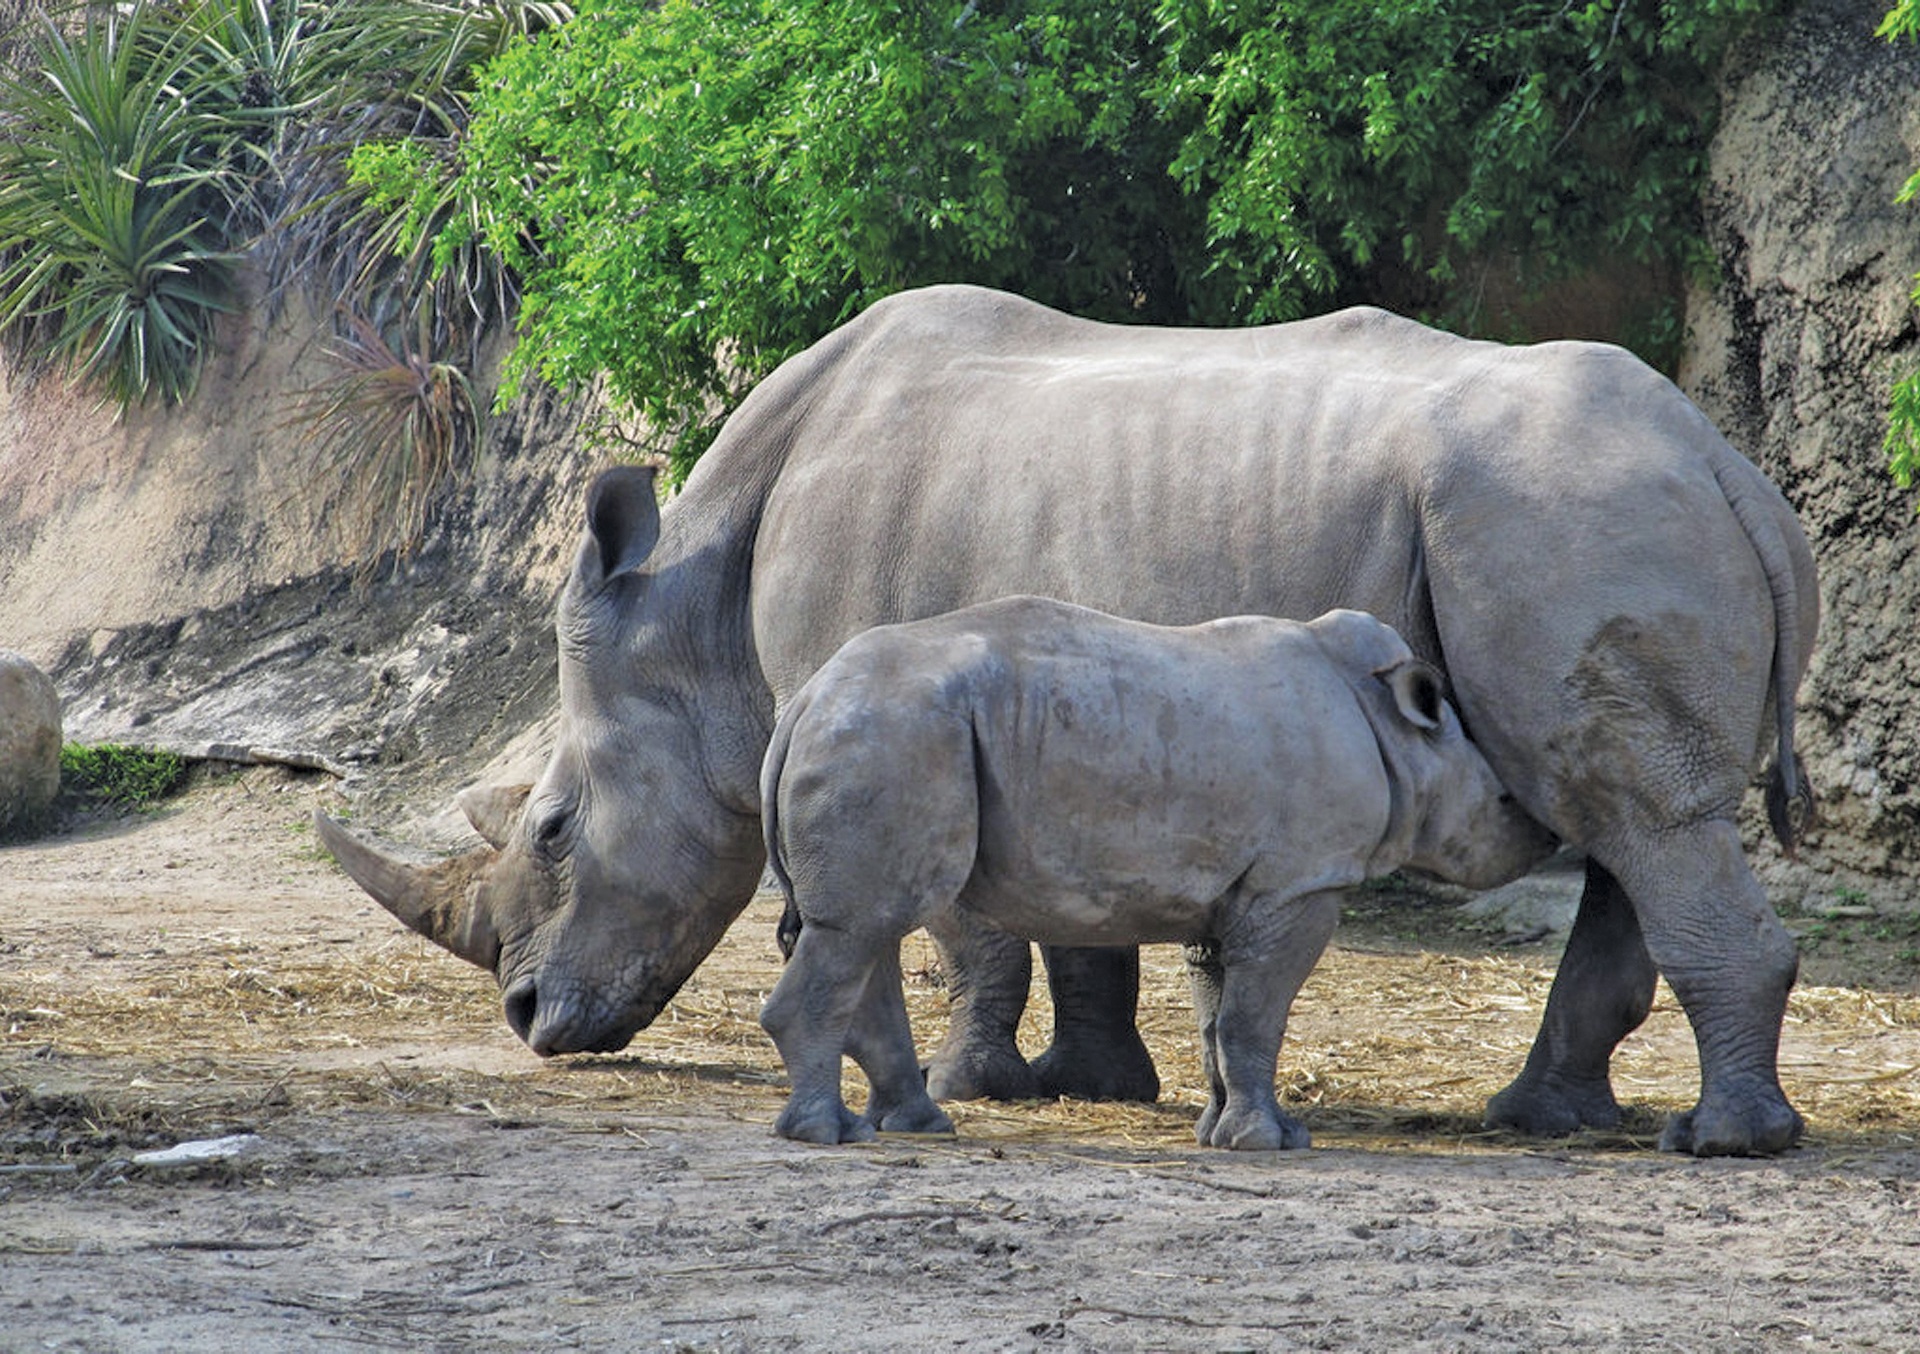
nature, adventure, animal, wildlife, zoo, africa, mammal, fauna, rhino, rhinoceros, safari, outdoor recreation